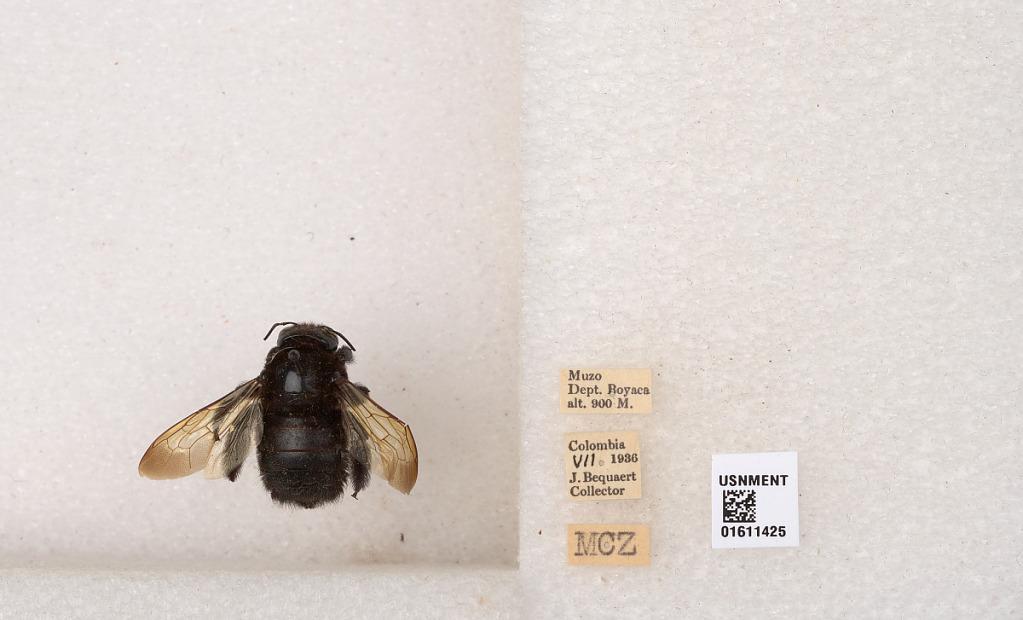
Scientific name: Xylocopa
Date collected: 1936-7-1
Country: Colombia
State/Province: Boyaca
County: Muzo
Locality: Muzo